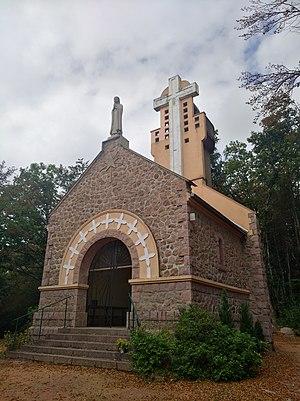
Chapelle Notre-Dame-de-Fatima du Cergne, dans le département de la Loire.
Le Cergne est une commune française située dans le département de la Loire en région Auvergne-Rhône-Alpes.